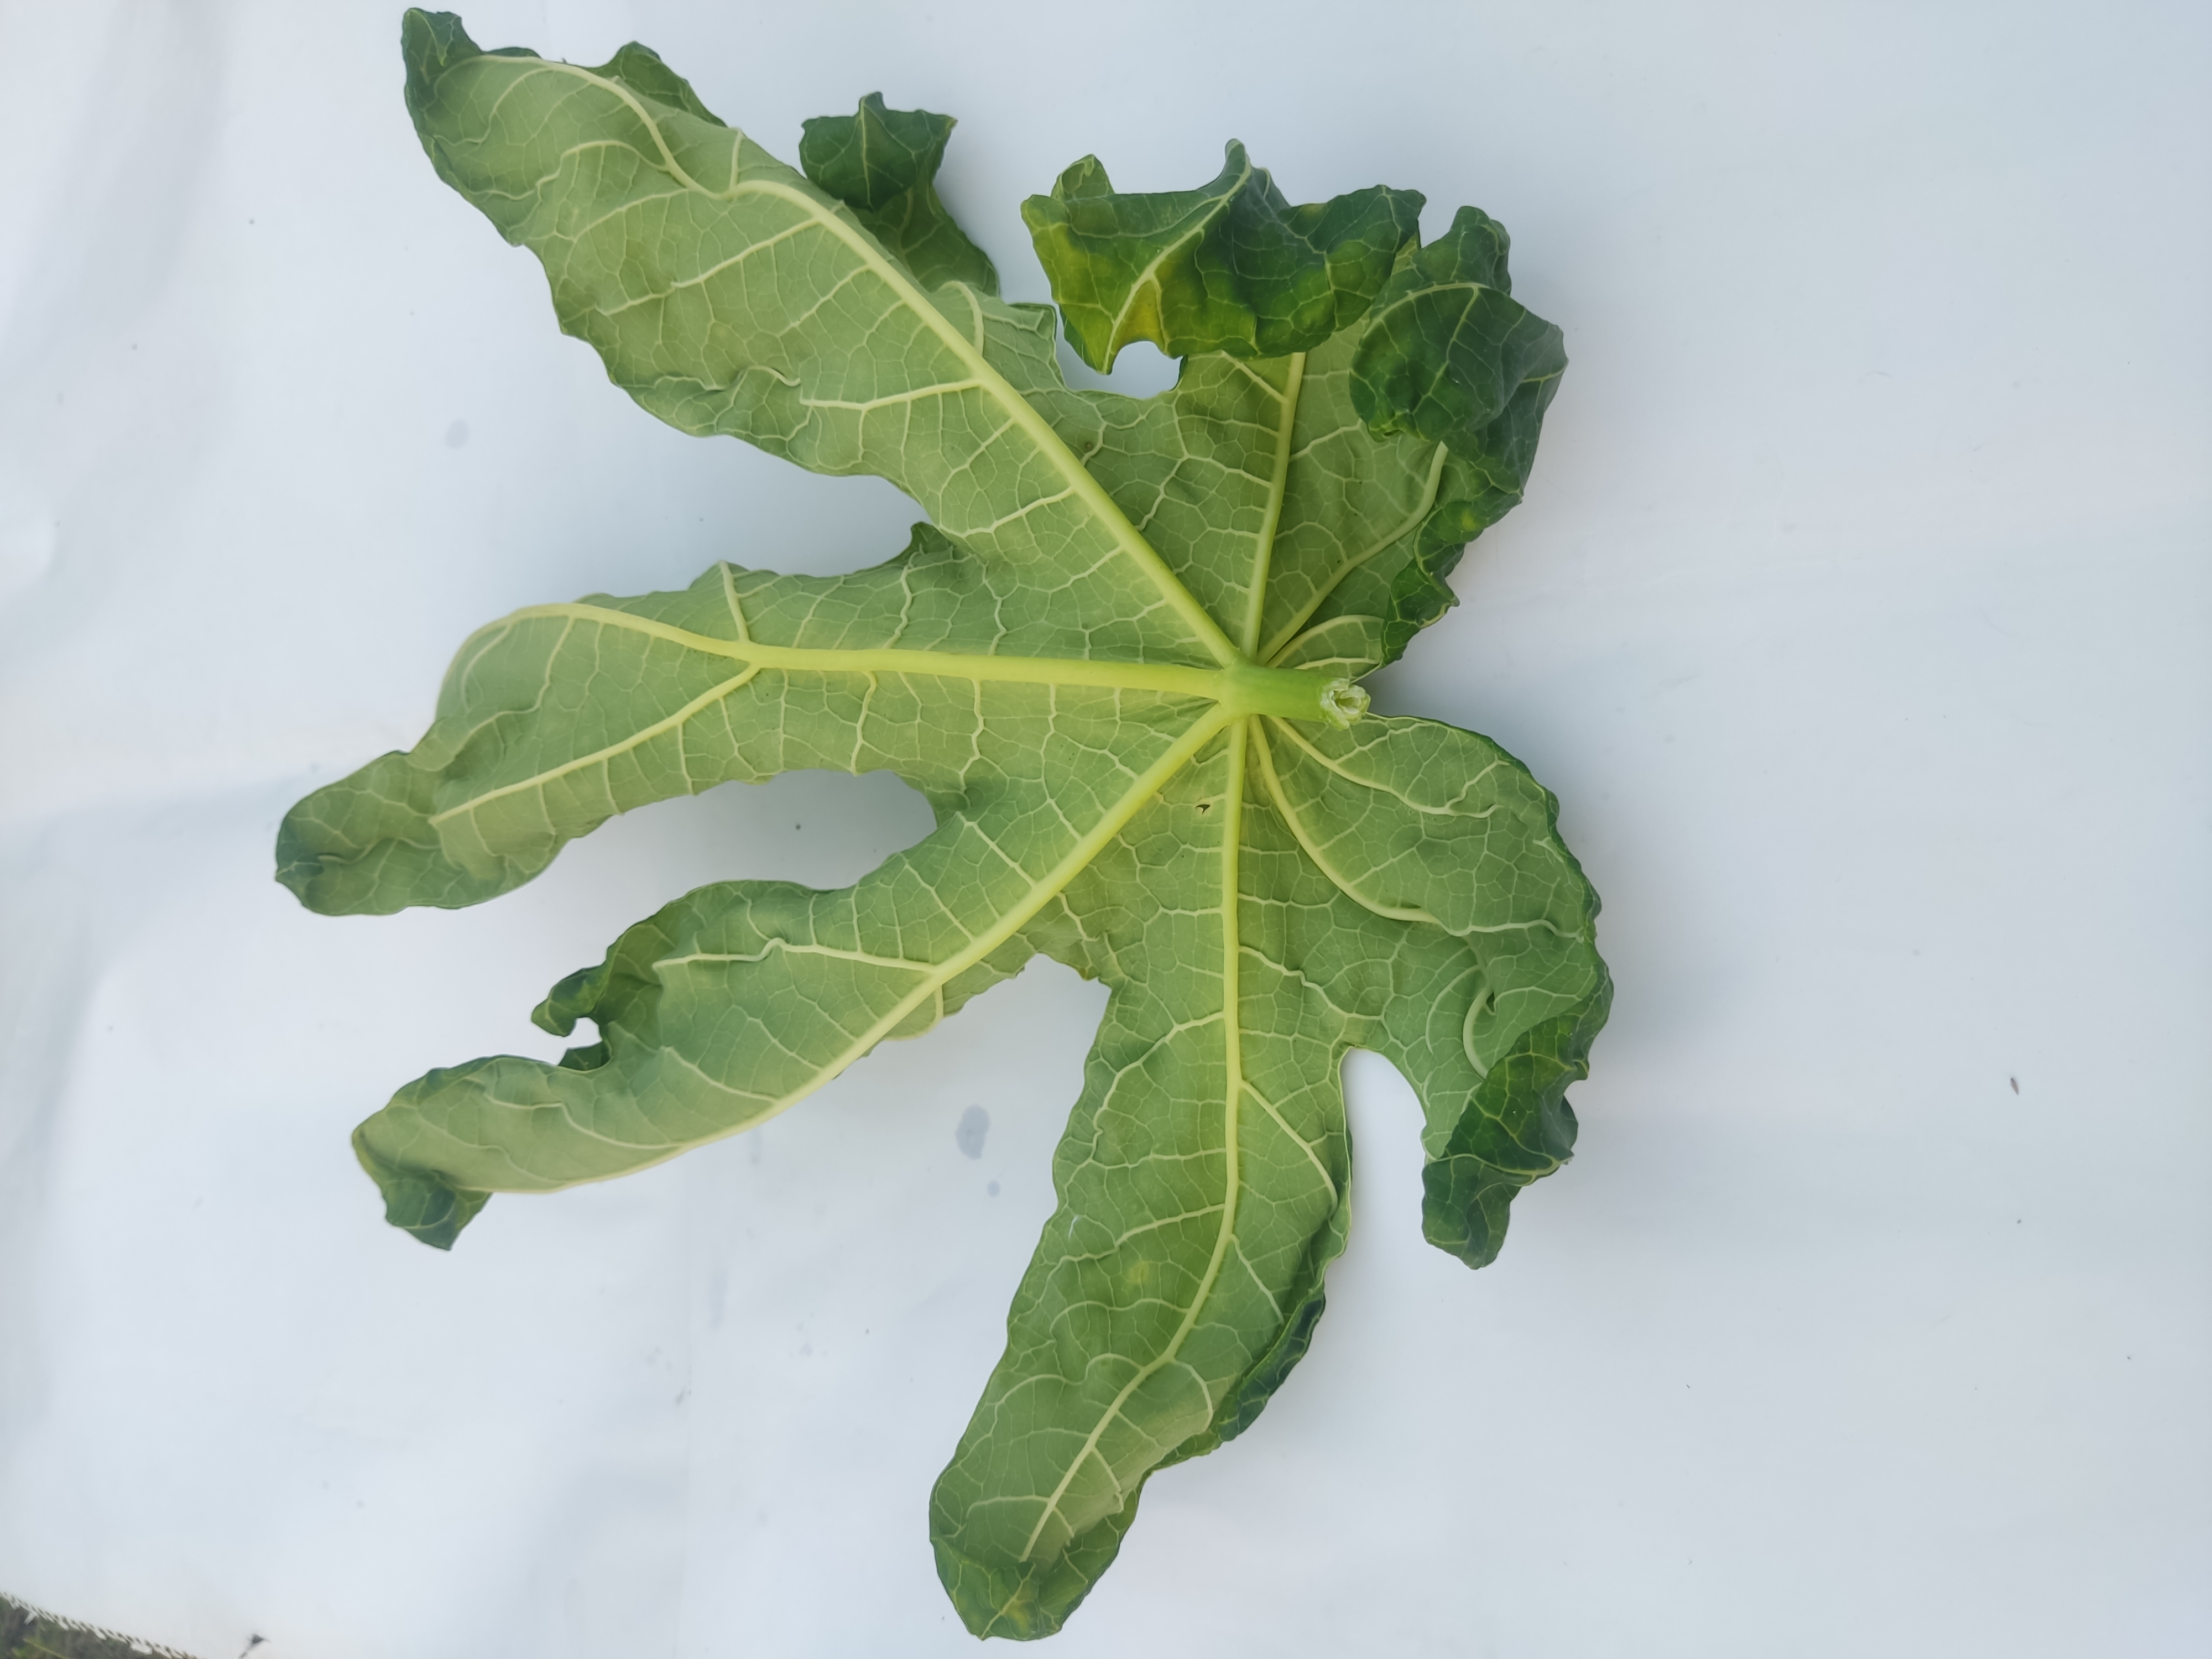
Label: Leaf Curl